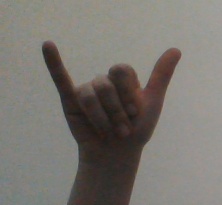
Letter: ya